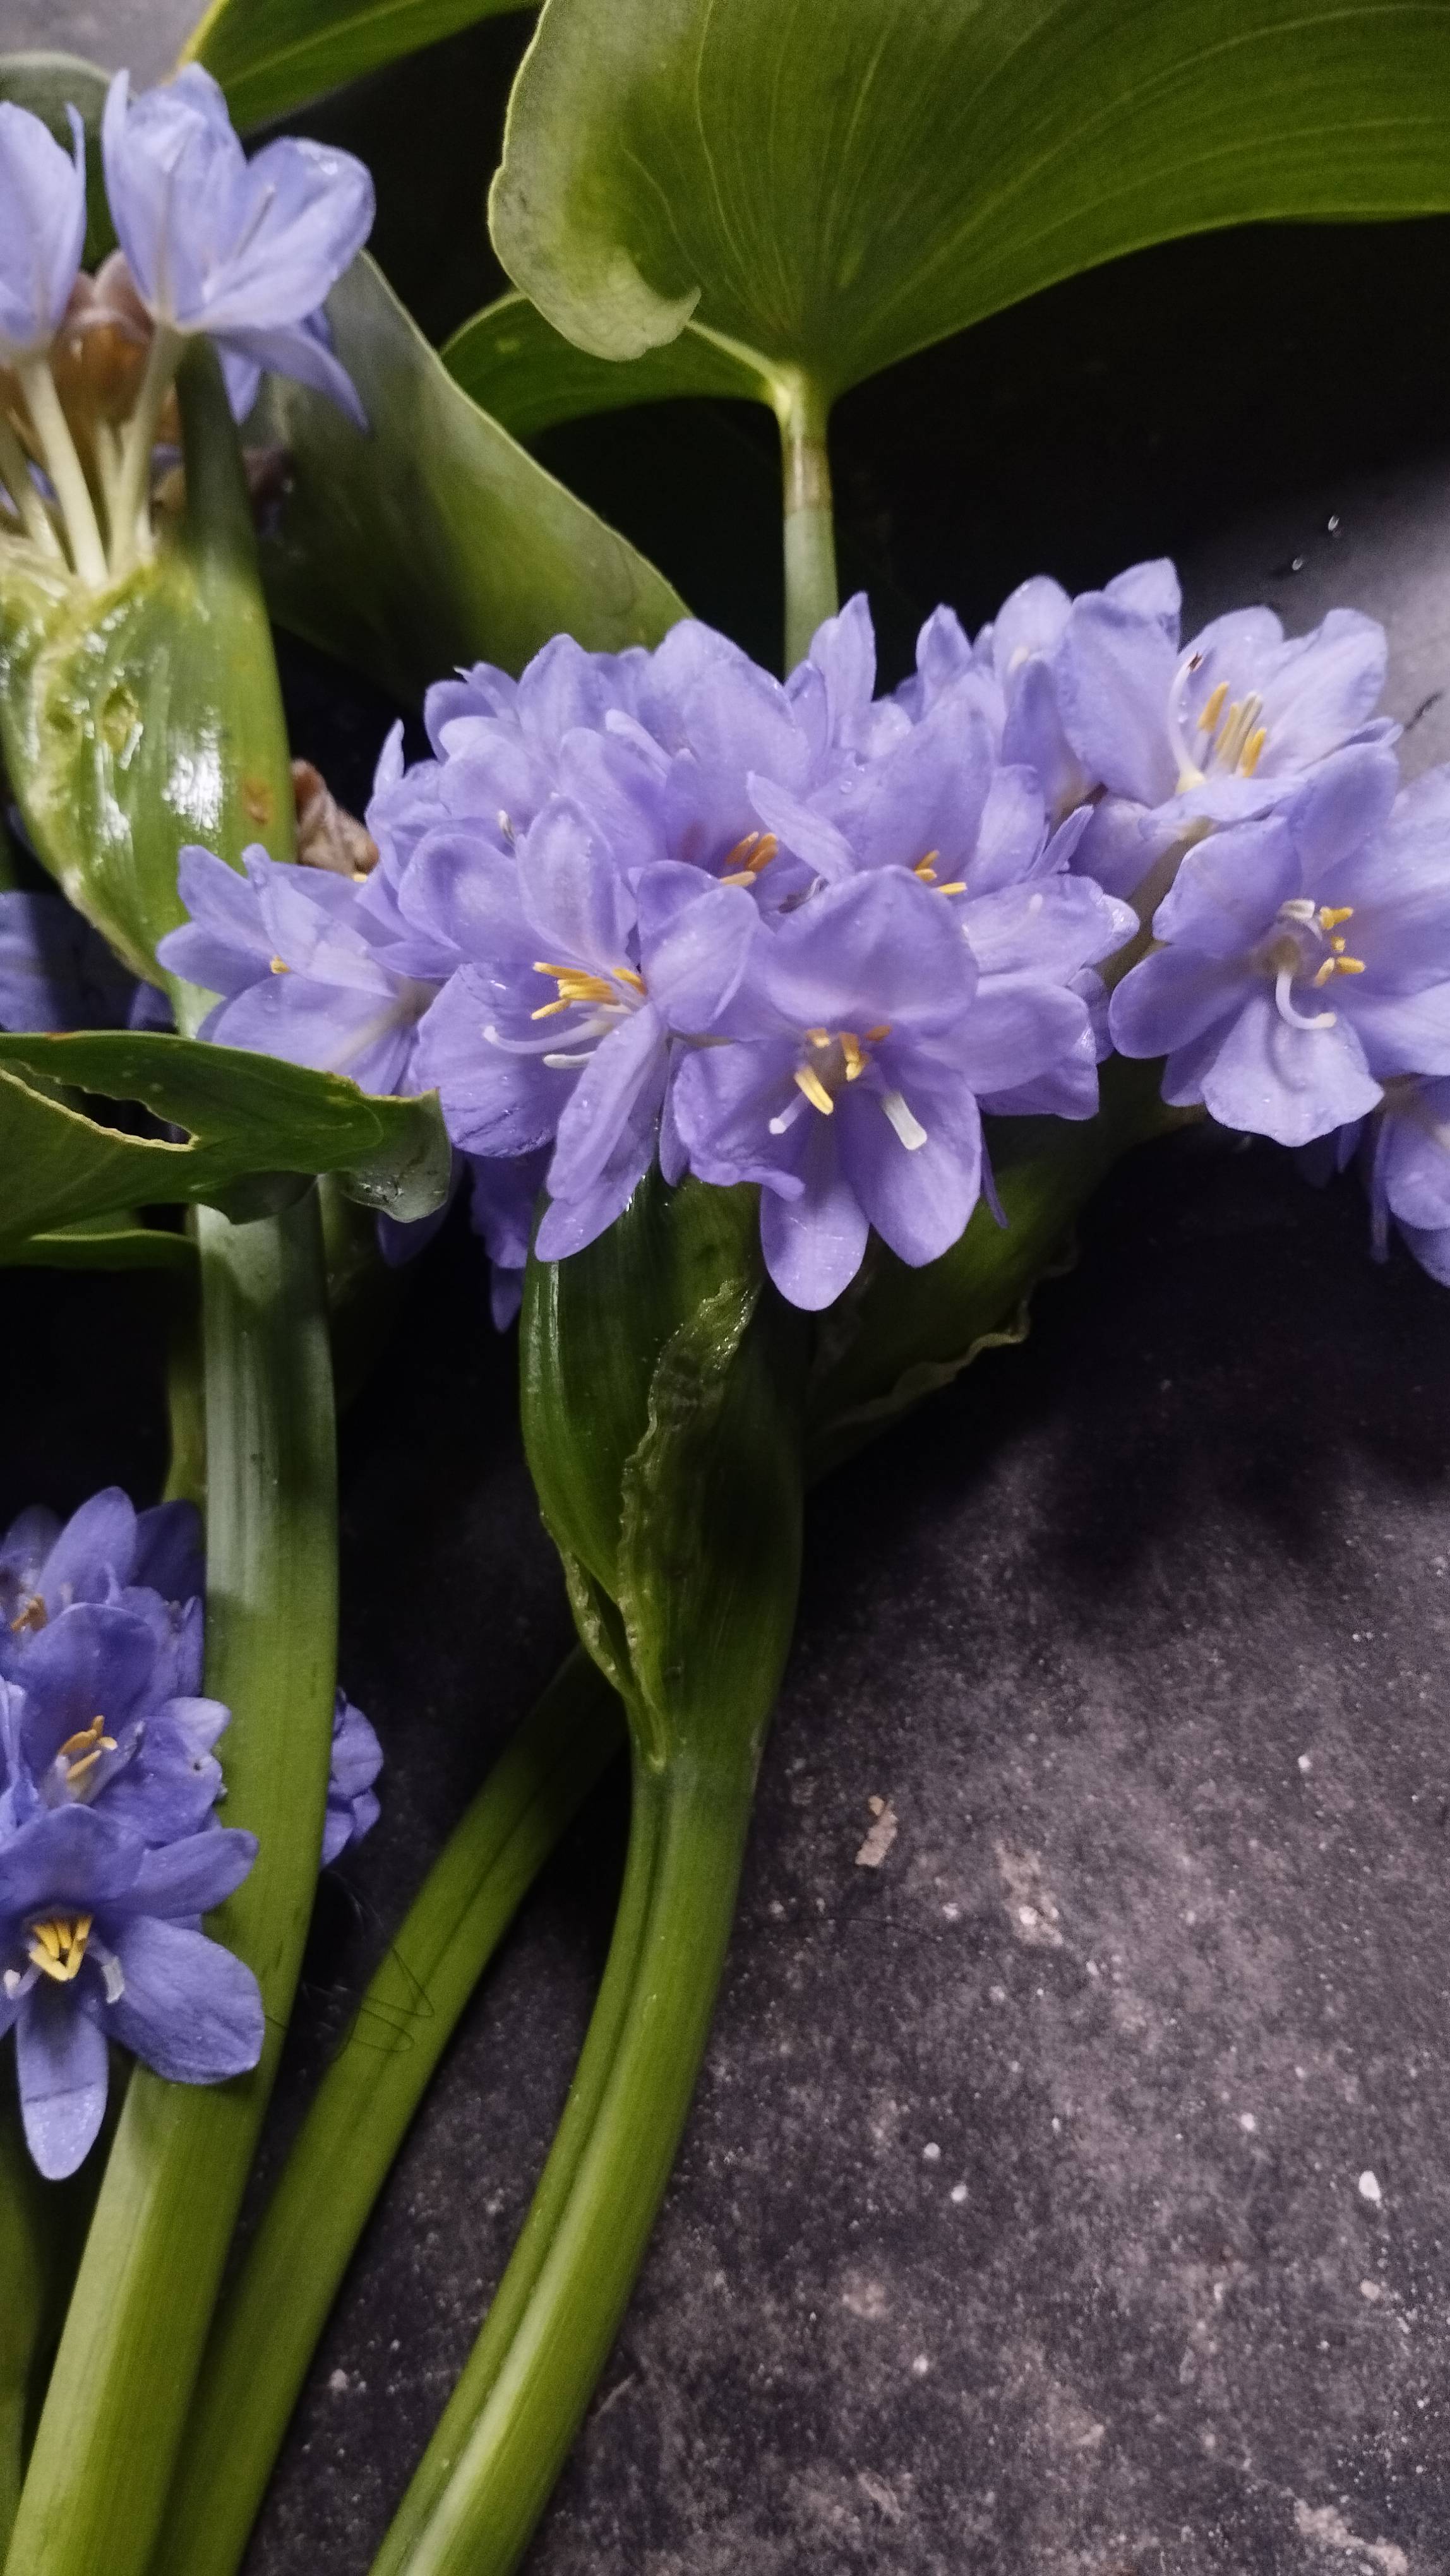
Species: Heartleaf False Pickerelweed (Monochoria korsakowii)